5th United States Colored Cavalry Regiment

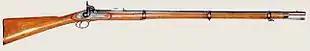
1853 Enfield Rifle-Musket was the second most used infantry weapon used in the Civil War. It was 55 inches (1,400 mm) long and fired a .577 calibre Minié-type lead ball projectile, propelled by black powder and a copper percussion cap. Because it was a muzzle-loading weapon, it was unsuited for cavalry use.

On 18 December, the morning was cold and rainy with a light fog. The second day began as a copy of the first with multiple Union charges. The Union center was able to breach the center of the Confederate breastworks but were pushed out by a Rebel counterattack. Carpenter led a mounted rescue force of colored soldiers to save white soldiers trapped near a covered bridge on the left flank. Carpenter made several attempts but could not rescue the soldiers. Most of those trapped soldiers would be captured later that afternoon, but were released before giving their parole.